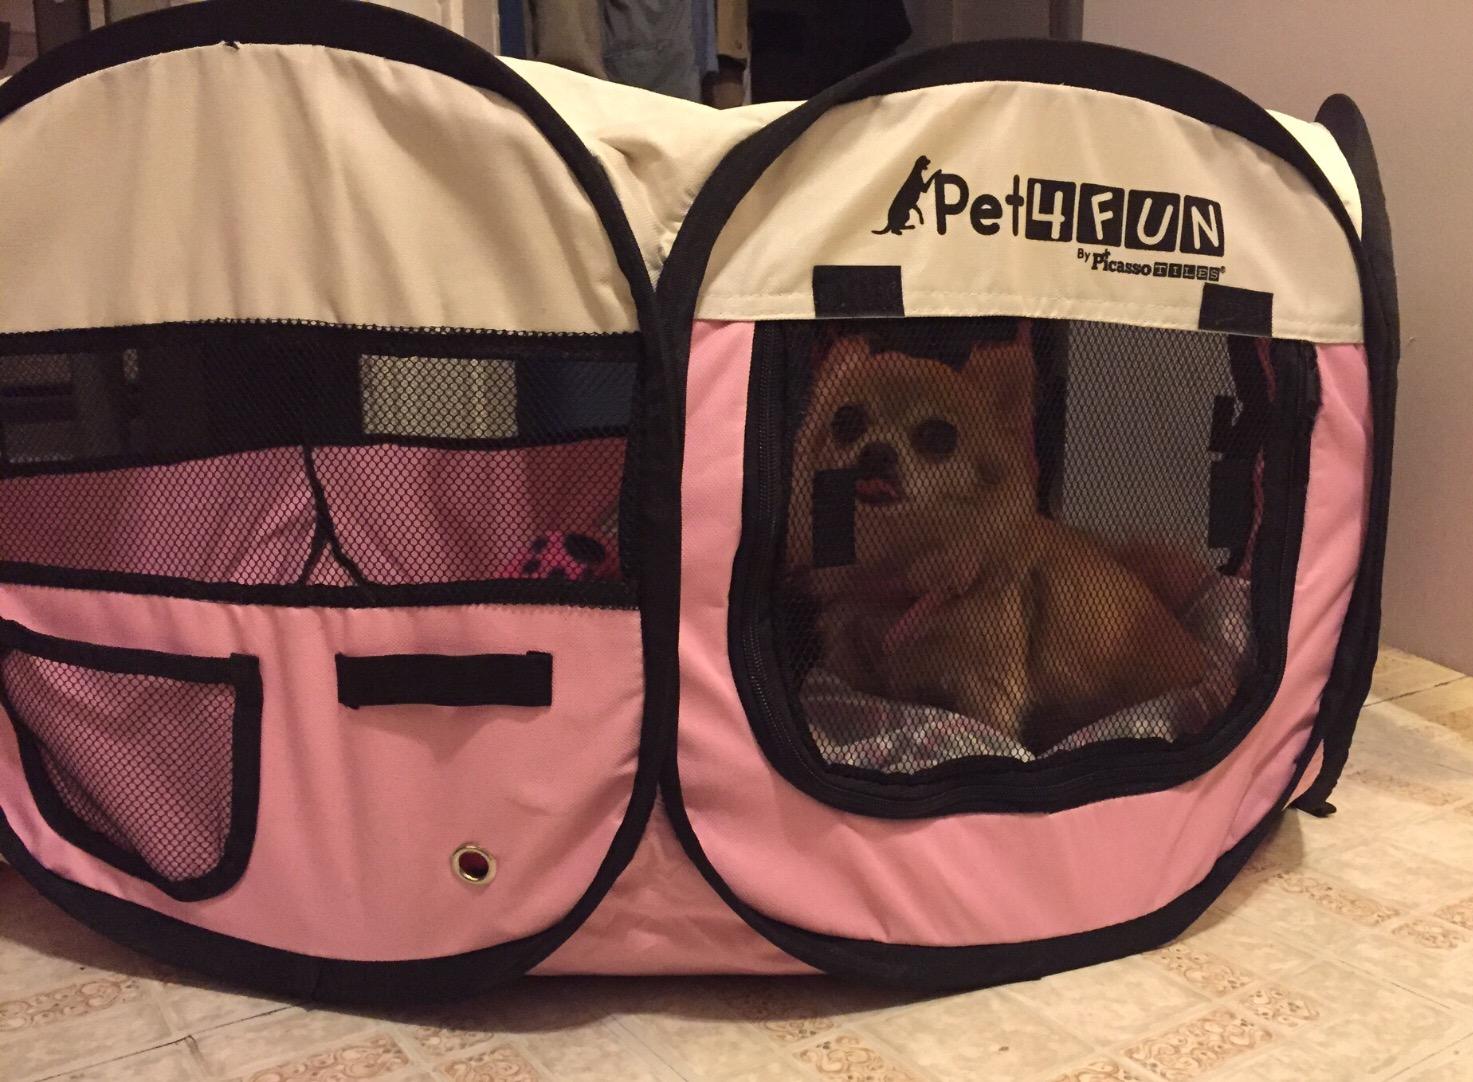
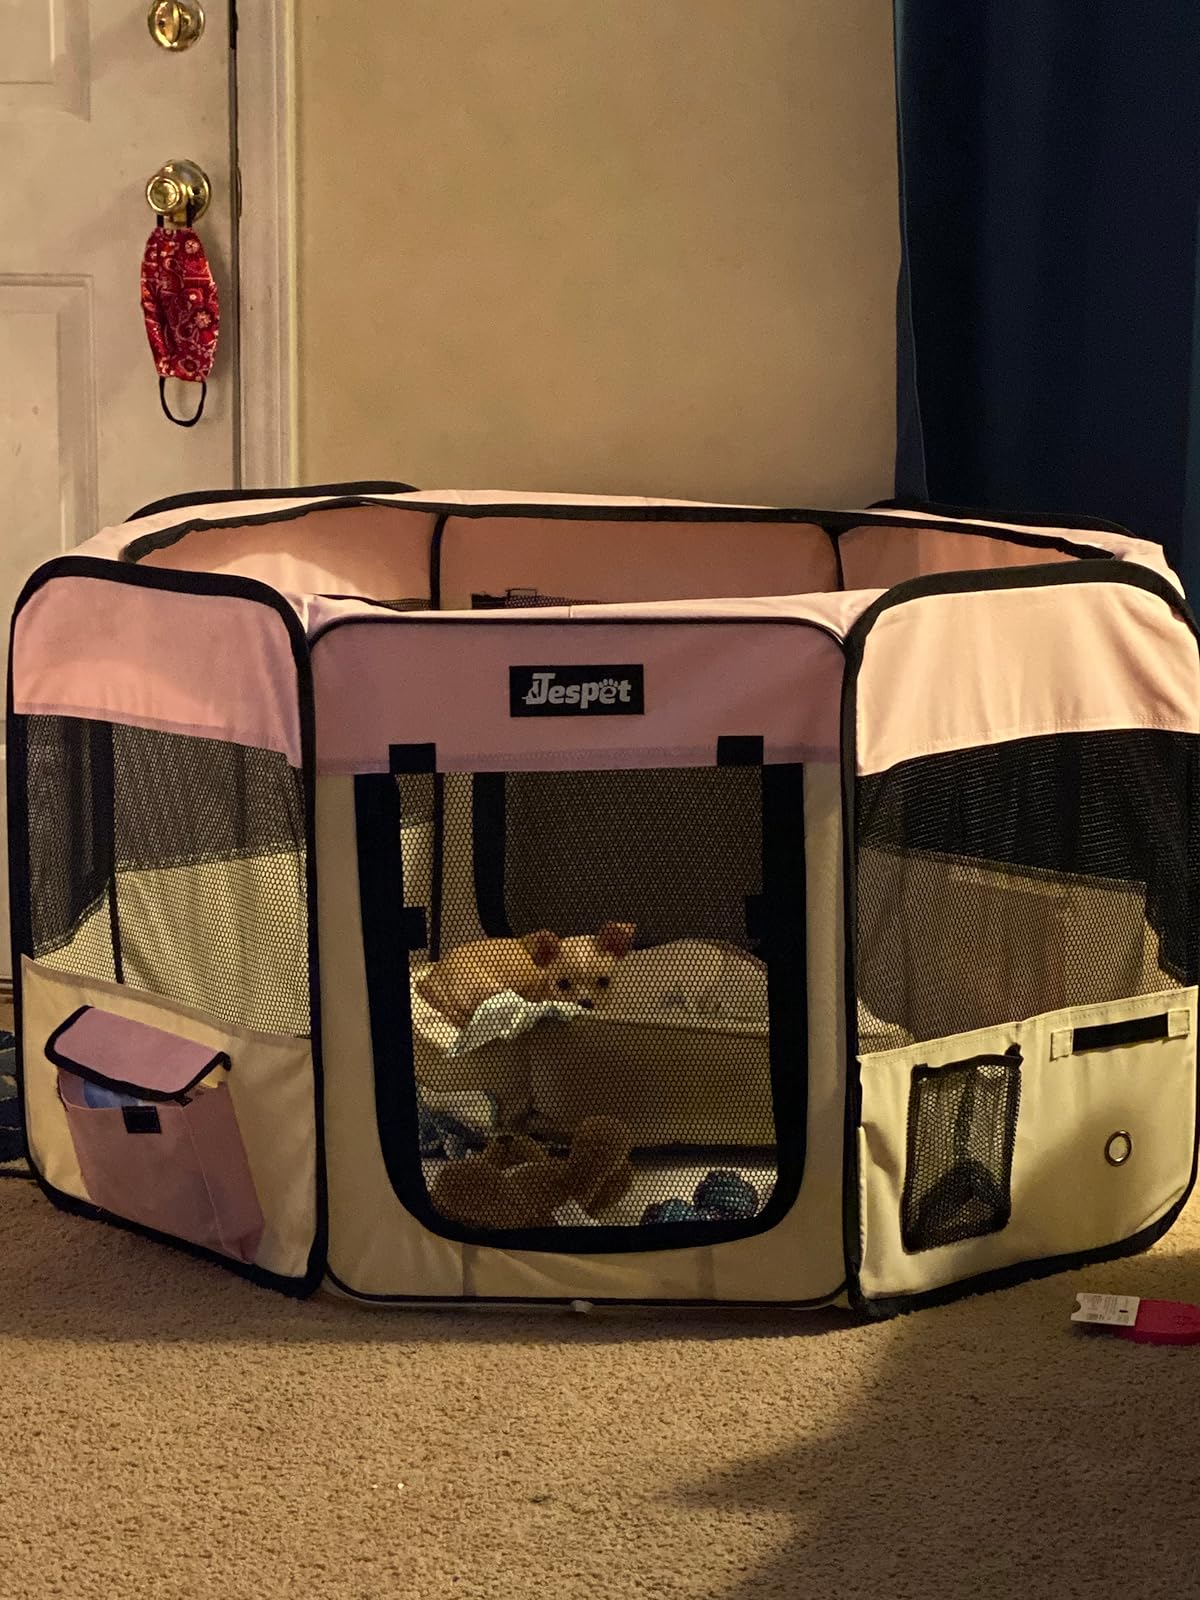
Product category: items_kennel
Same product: no